Geoff Smith (mathematician)

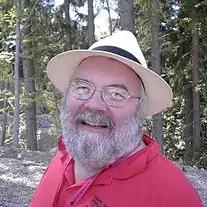
Geoff Smith in 2006

Geoffrey Charles Smith, MBE (born 1953) is a British mathematician. He is Senior Lecturer in Mathematics at the University of Bath (where he works in group theory) and current professor in residence at Wells Cathedral School.